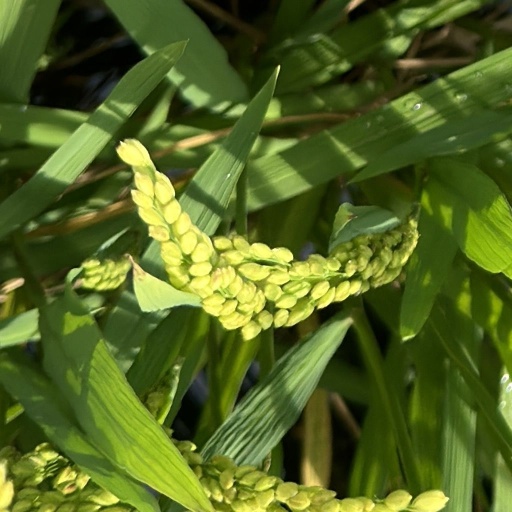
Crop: rice